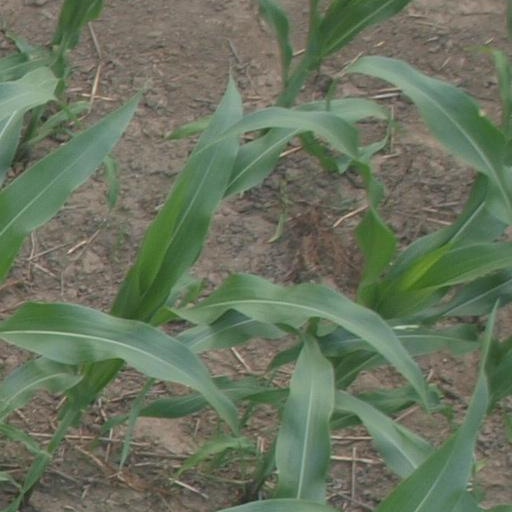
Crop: maize; corn